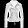
Label: Coat